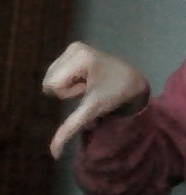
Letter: waw